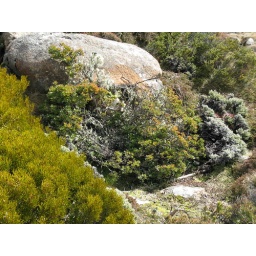
The green of the plants is a vivid green. Beautiful against the rocks.